Walls of Dubrovnik

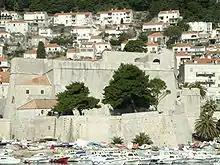
In 16th century Revelin Fortress became the strongest city fortress.

The Pile Gates are a well-fortified complex with multiple doors, defended by Fort Bokar and the moat that ran around the outside section of the city walls. At the entrance gate to the Old Town, on the western side of the land walls, there is a stone bridge between two Gothic arches, which were designed by the architect Paskoje Miličević in 1471. That bridge connects to another bridge, a wooden drawbridge which can be pulled up. During the republican era, the wooden drawbridge to the Pile Gate was hoisted each night with considerable pomp in a ceremony which delivered the city's keys to the Ragusan rector. Today, it spans a dry moat whose garden offers respite from crowds. Above the bridges, over the arch of town's principal gateway, there is a statue of city patron Saint Blaise, with a model of the Renaissance city. After passing the Pile Gate's original Gothic inner gateway, it is possible to reach one of a three access points to the city walls.